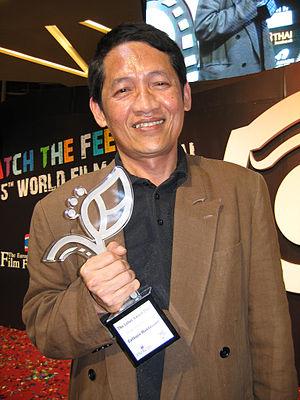
Euthana Mukdasanit, né le 25 mai 1952, est un scénariste et réalisateur thaïlandais.
Le Festival mondial du film de Bangkok est un festival de cinéma international qui a lieu chaque année depuis 2003 à Bangkok, en Thaïlande, en octobre et novembre.